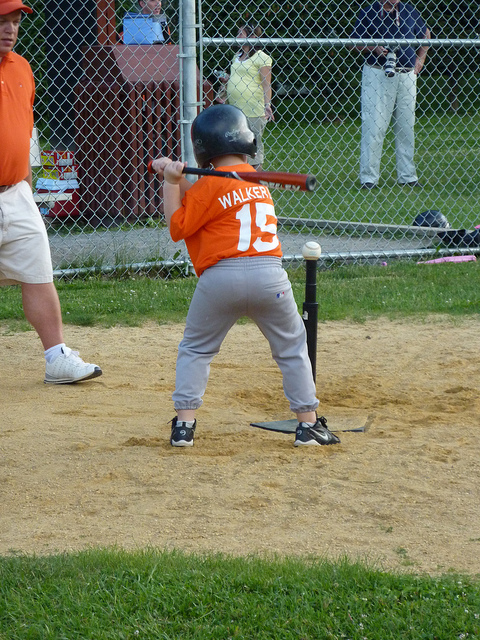
đứa trẻ đang vung gậy bóng chày đánh bóng đặt trên trụ